Tanya Ryno

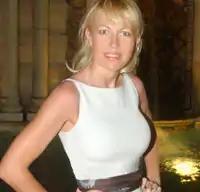
Tanya Ryno

Tanya Ryno is an American television producer and businesswoman. She was "Saturday Night Live" 's film segment producer/head of production during the 1990s and produced many of the commercial parodies for which the show is noted along with the animated TV Funhouse segments. Ryno was one of very few women producing comedy sketches and animation shorts in the 1990s, with the organization Women in Animation originating several years after her career began. She is now the founder of a luxury home gym design and wellness firm that has been featured in Architectural Digest, Forbes, and House Beautiful Magazine